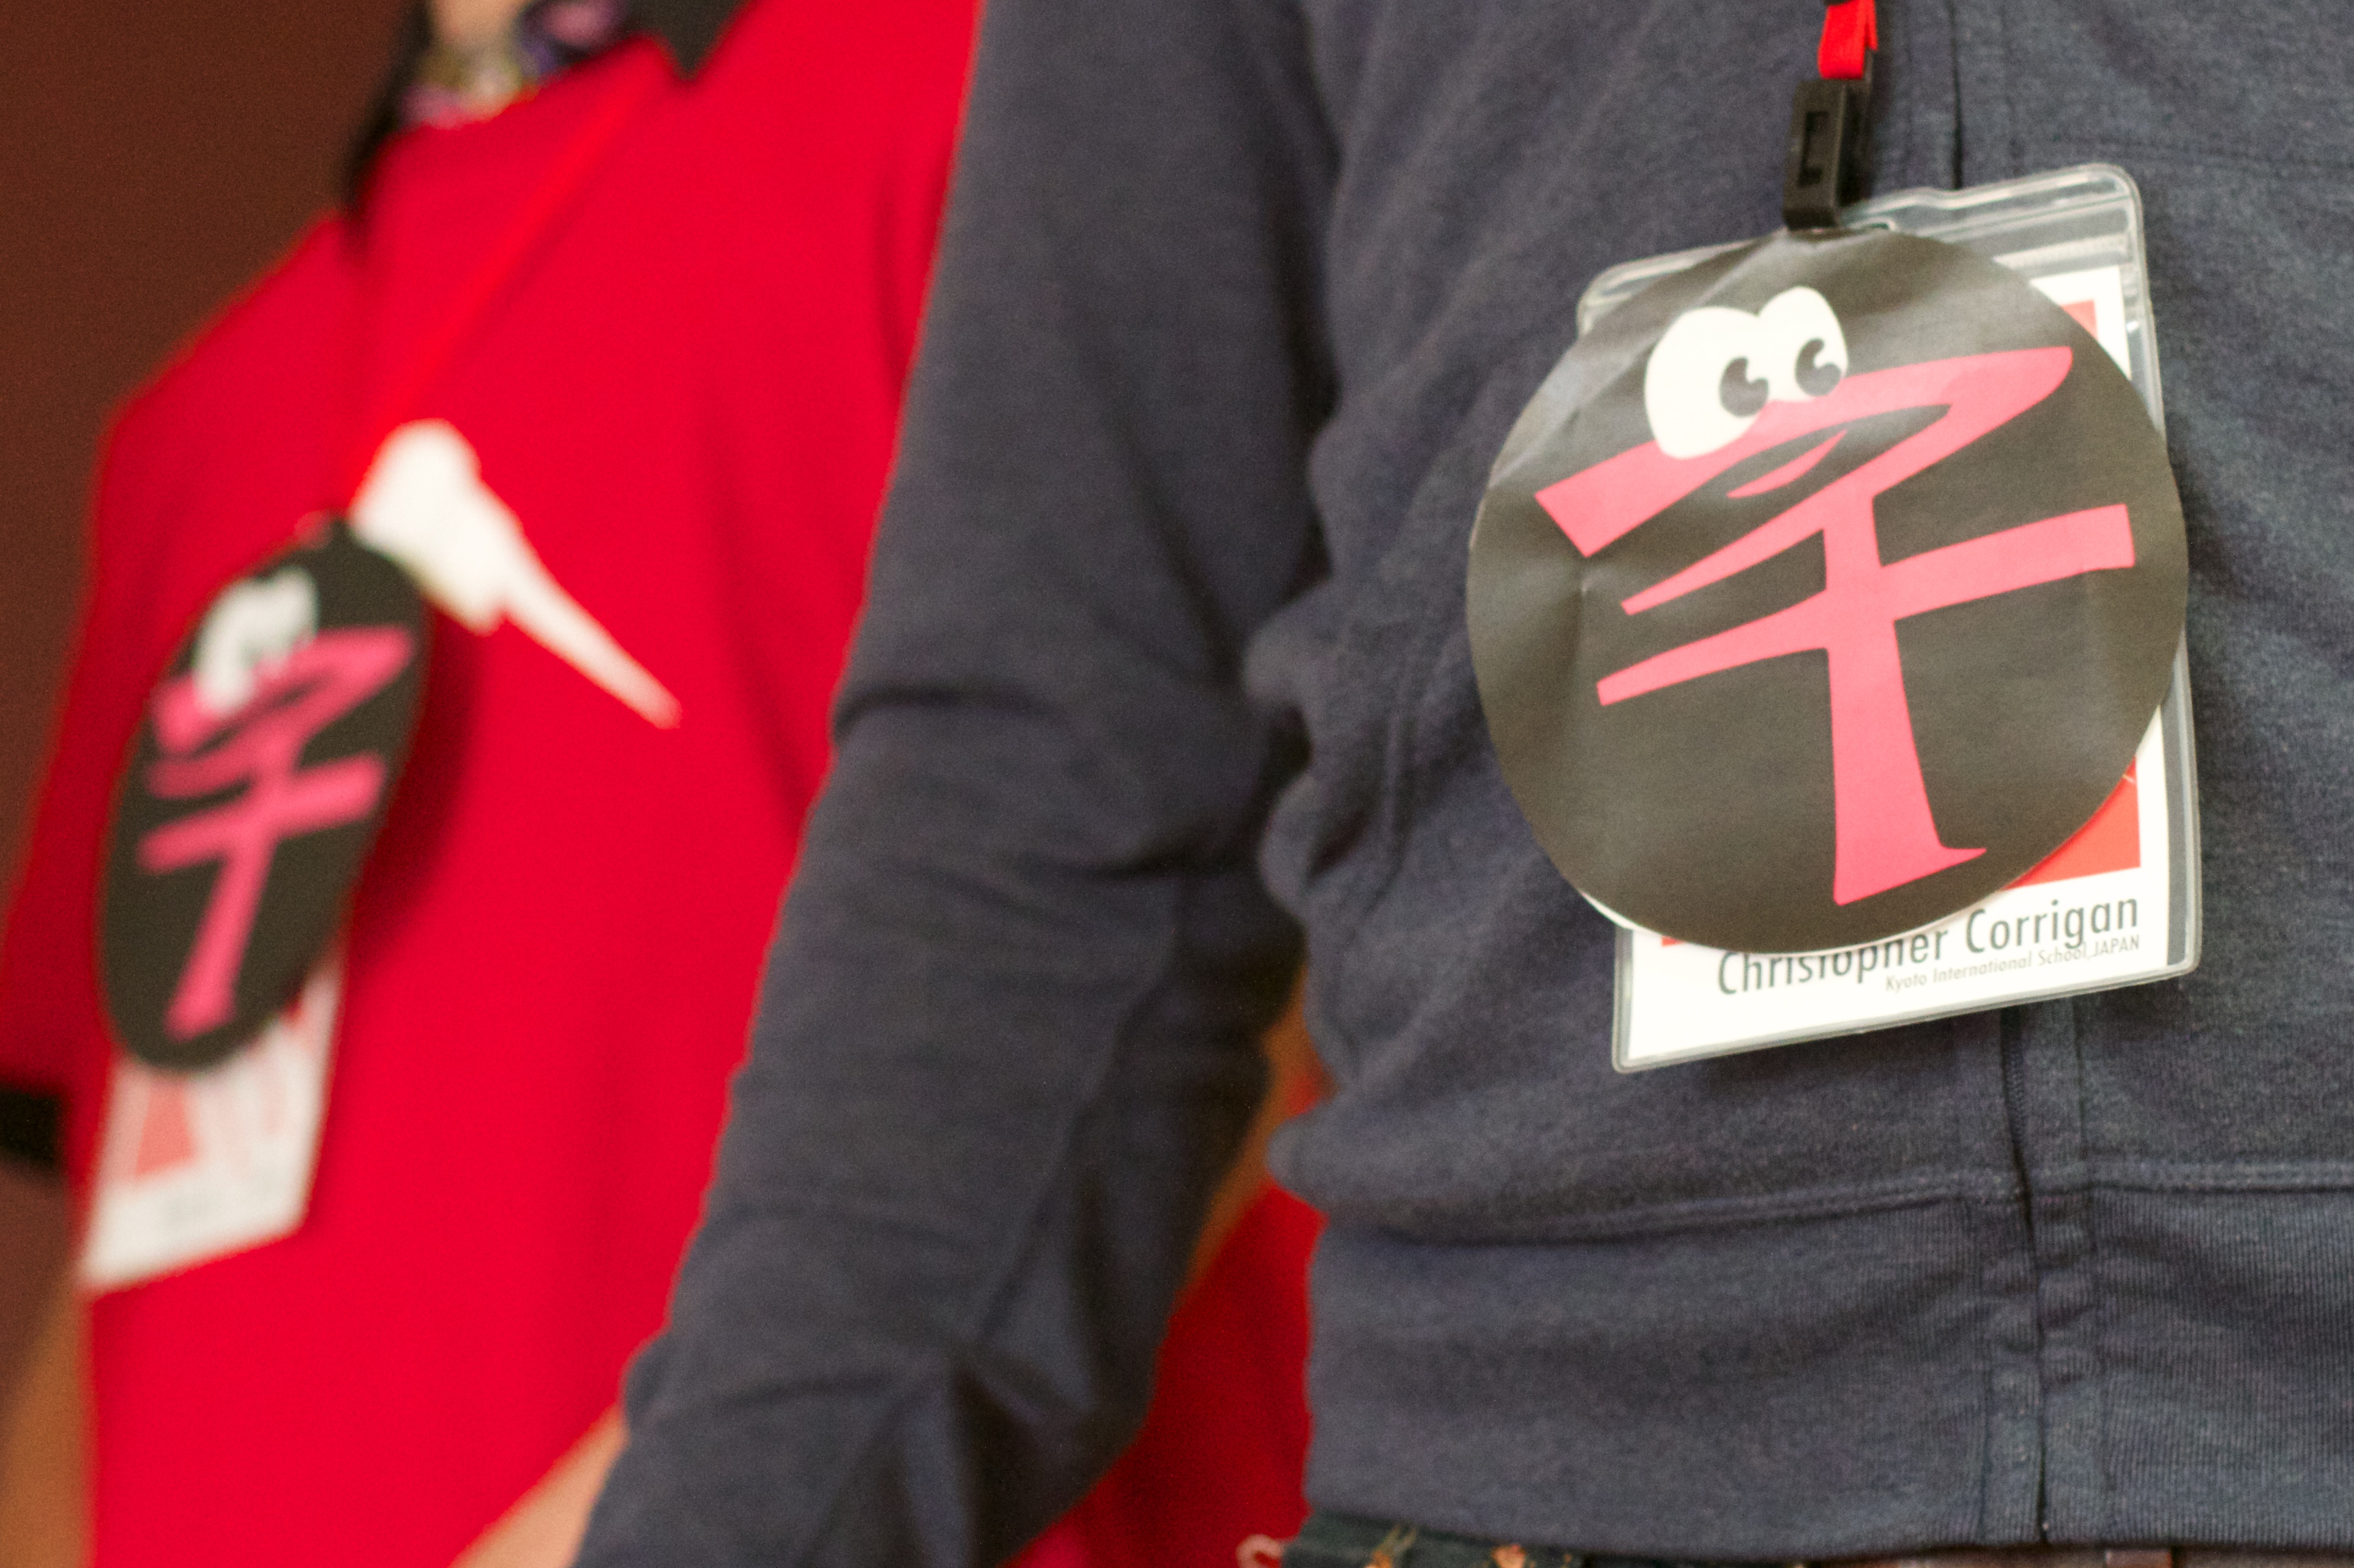
red, clothing, flatclass2013